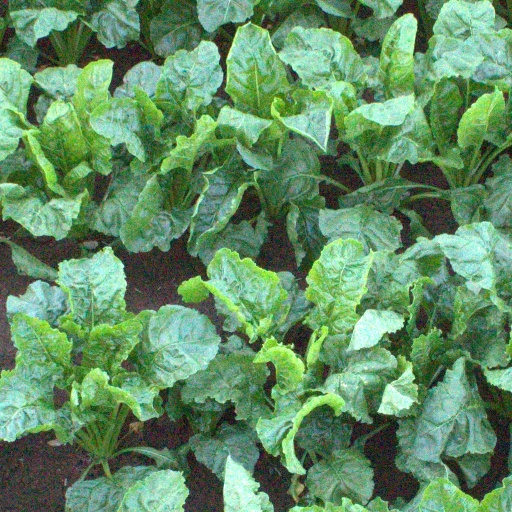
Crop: sugar beet